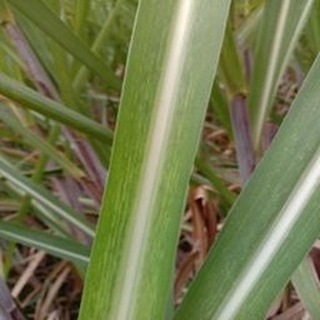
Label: sugarcane_mosaic